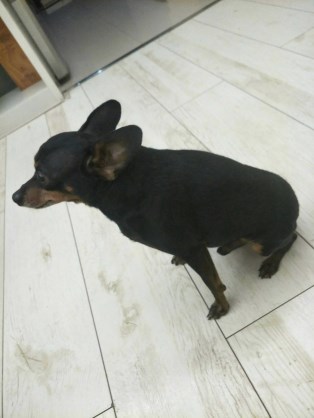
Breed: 561-n000127-miniature_pinscher